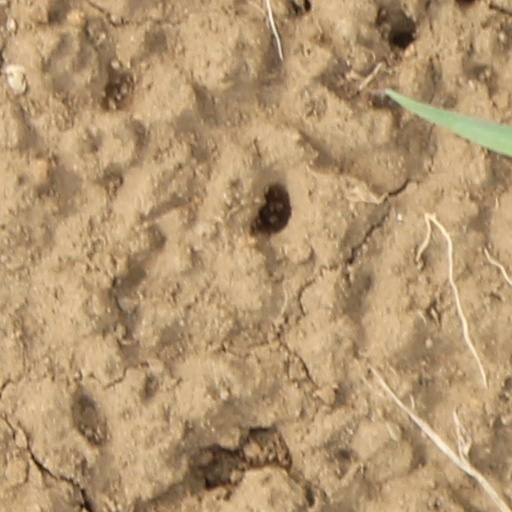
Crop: wheat